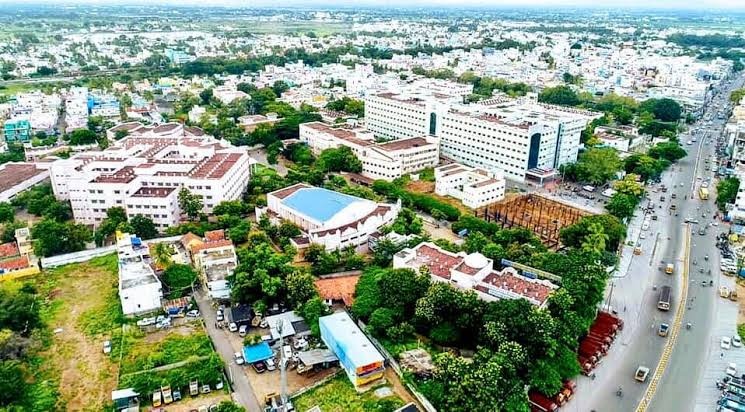
Image of aerial perspective of town